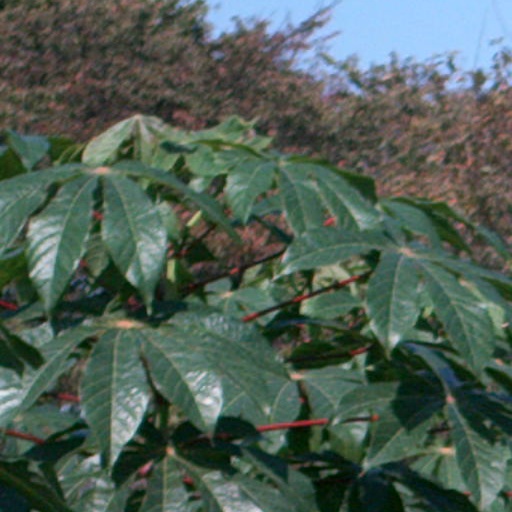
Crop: cassava